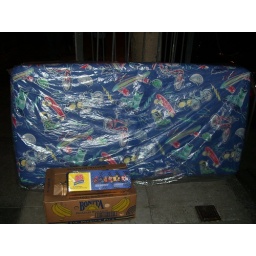
bed wrapped in plastic displayed on Hyde St.